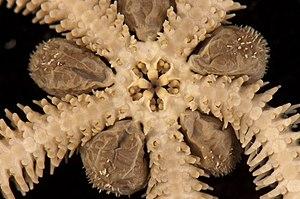
Ophiactis est un genre d'ophiures filtreuses de la famille des Ophiactidae.